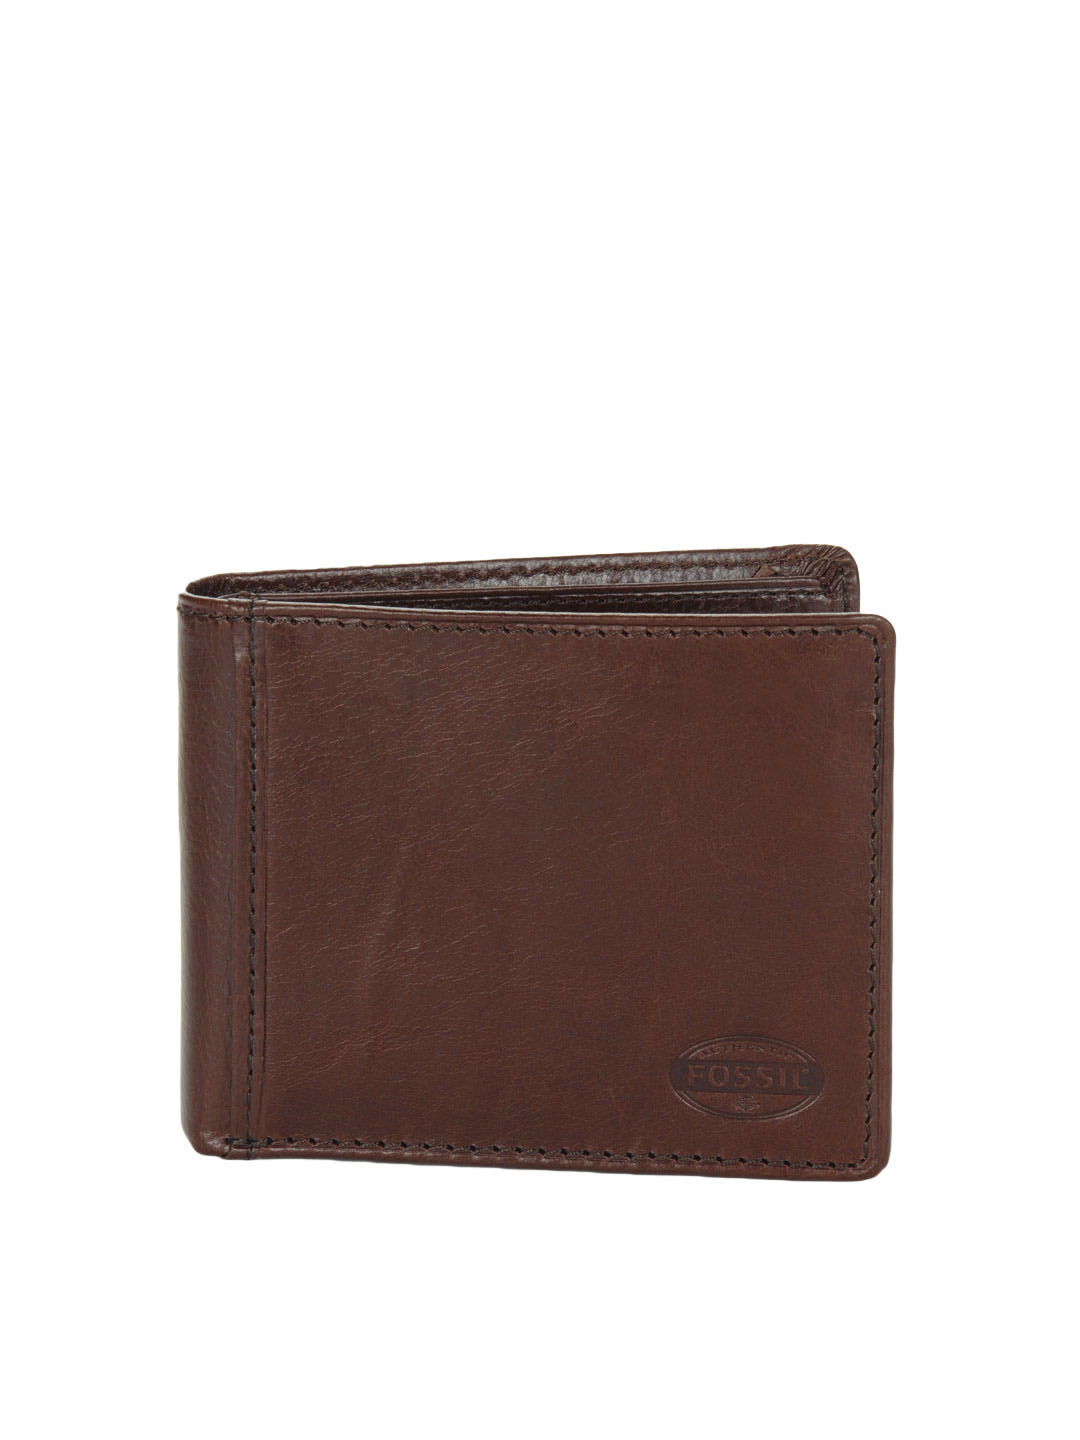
Fossil Men Brown Wallet
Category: Accessories / Wallets / Wallets
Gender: Men
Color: Brown
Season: Winter 2016
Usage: Casual